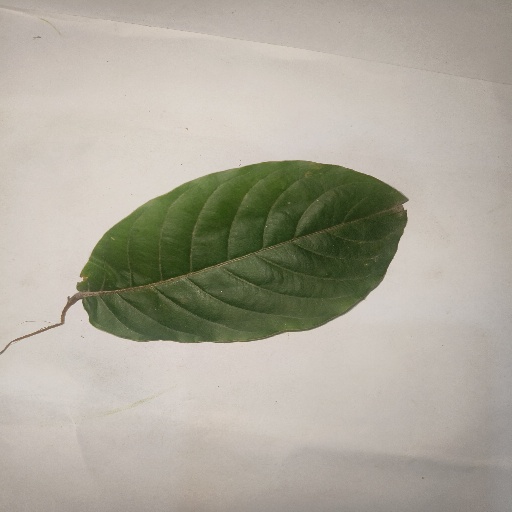
Species: HariTaki
Leaf condition: Healthy Leaf